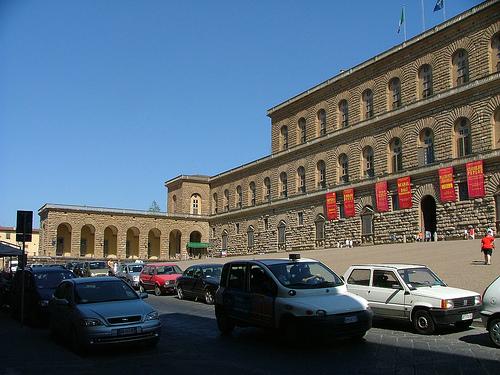
Weather: sun or clear